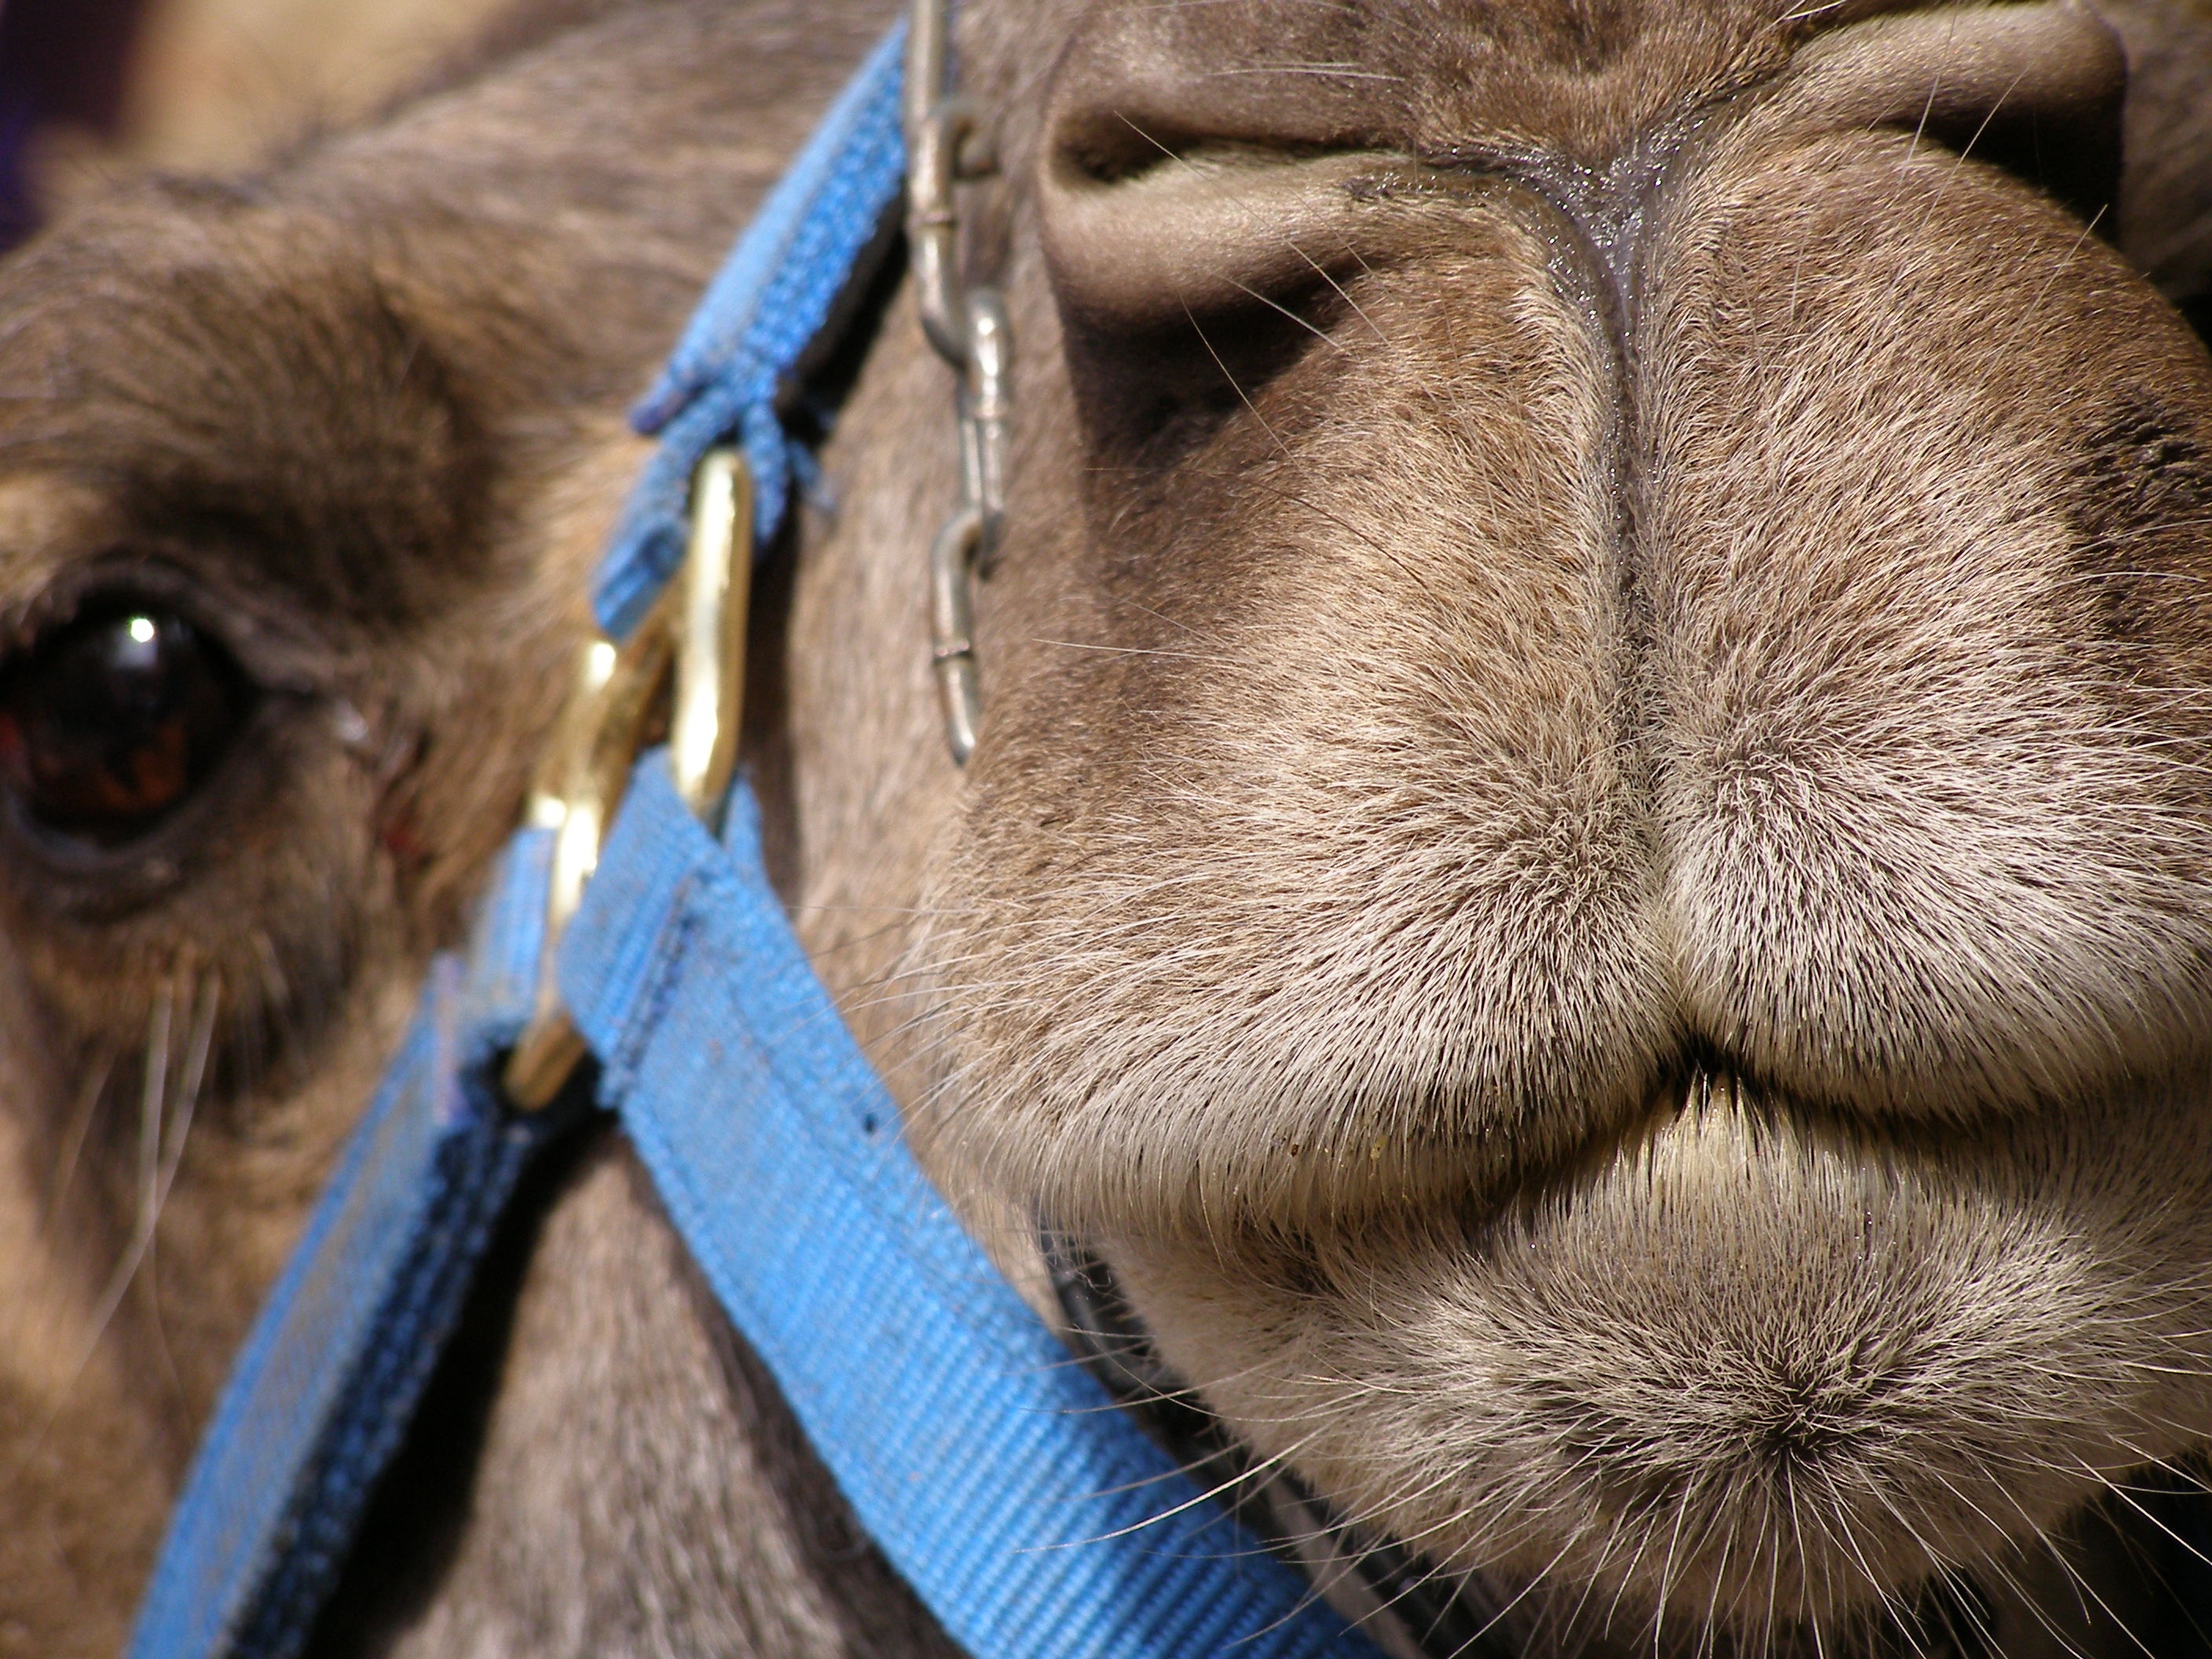
fur, camel, mammal, dromedary, close up, nose, whiskers, snout, eye, head, hairs, organ, camel like mammal